Givry wine

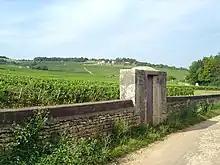
Vineyards in Givry

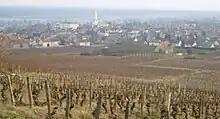
Givry with vineyards in the foreground.

Givry wine is produced in the communes of Givry, Dracy-le-Fort and Jambles in the Côte Chalonnaise subregion of Burgundy. The "Appellation d'origine contrôlée" (AOC) Givry may be used for red and white wine with respectively Pinot noir and Chardonnay as the main grape variety. The production of red wine dominates, with almost 80 per cent. There are 27 Premier Cru vineyards within Givry AOC, but no Grand Cru vineyards exist in this part of Burgundy. The AOC was created in 1946.